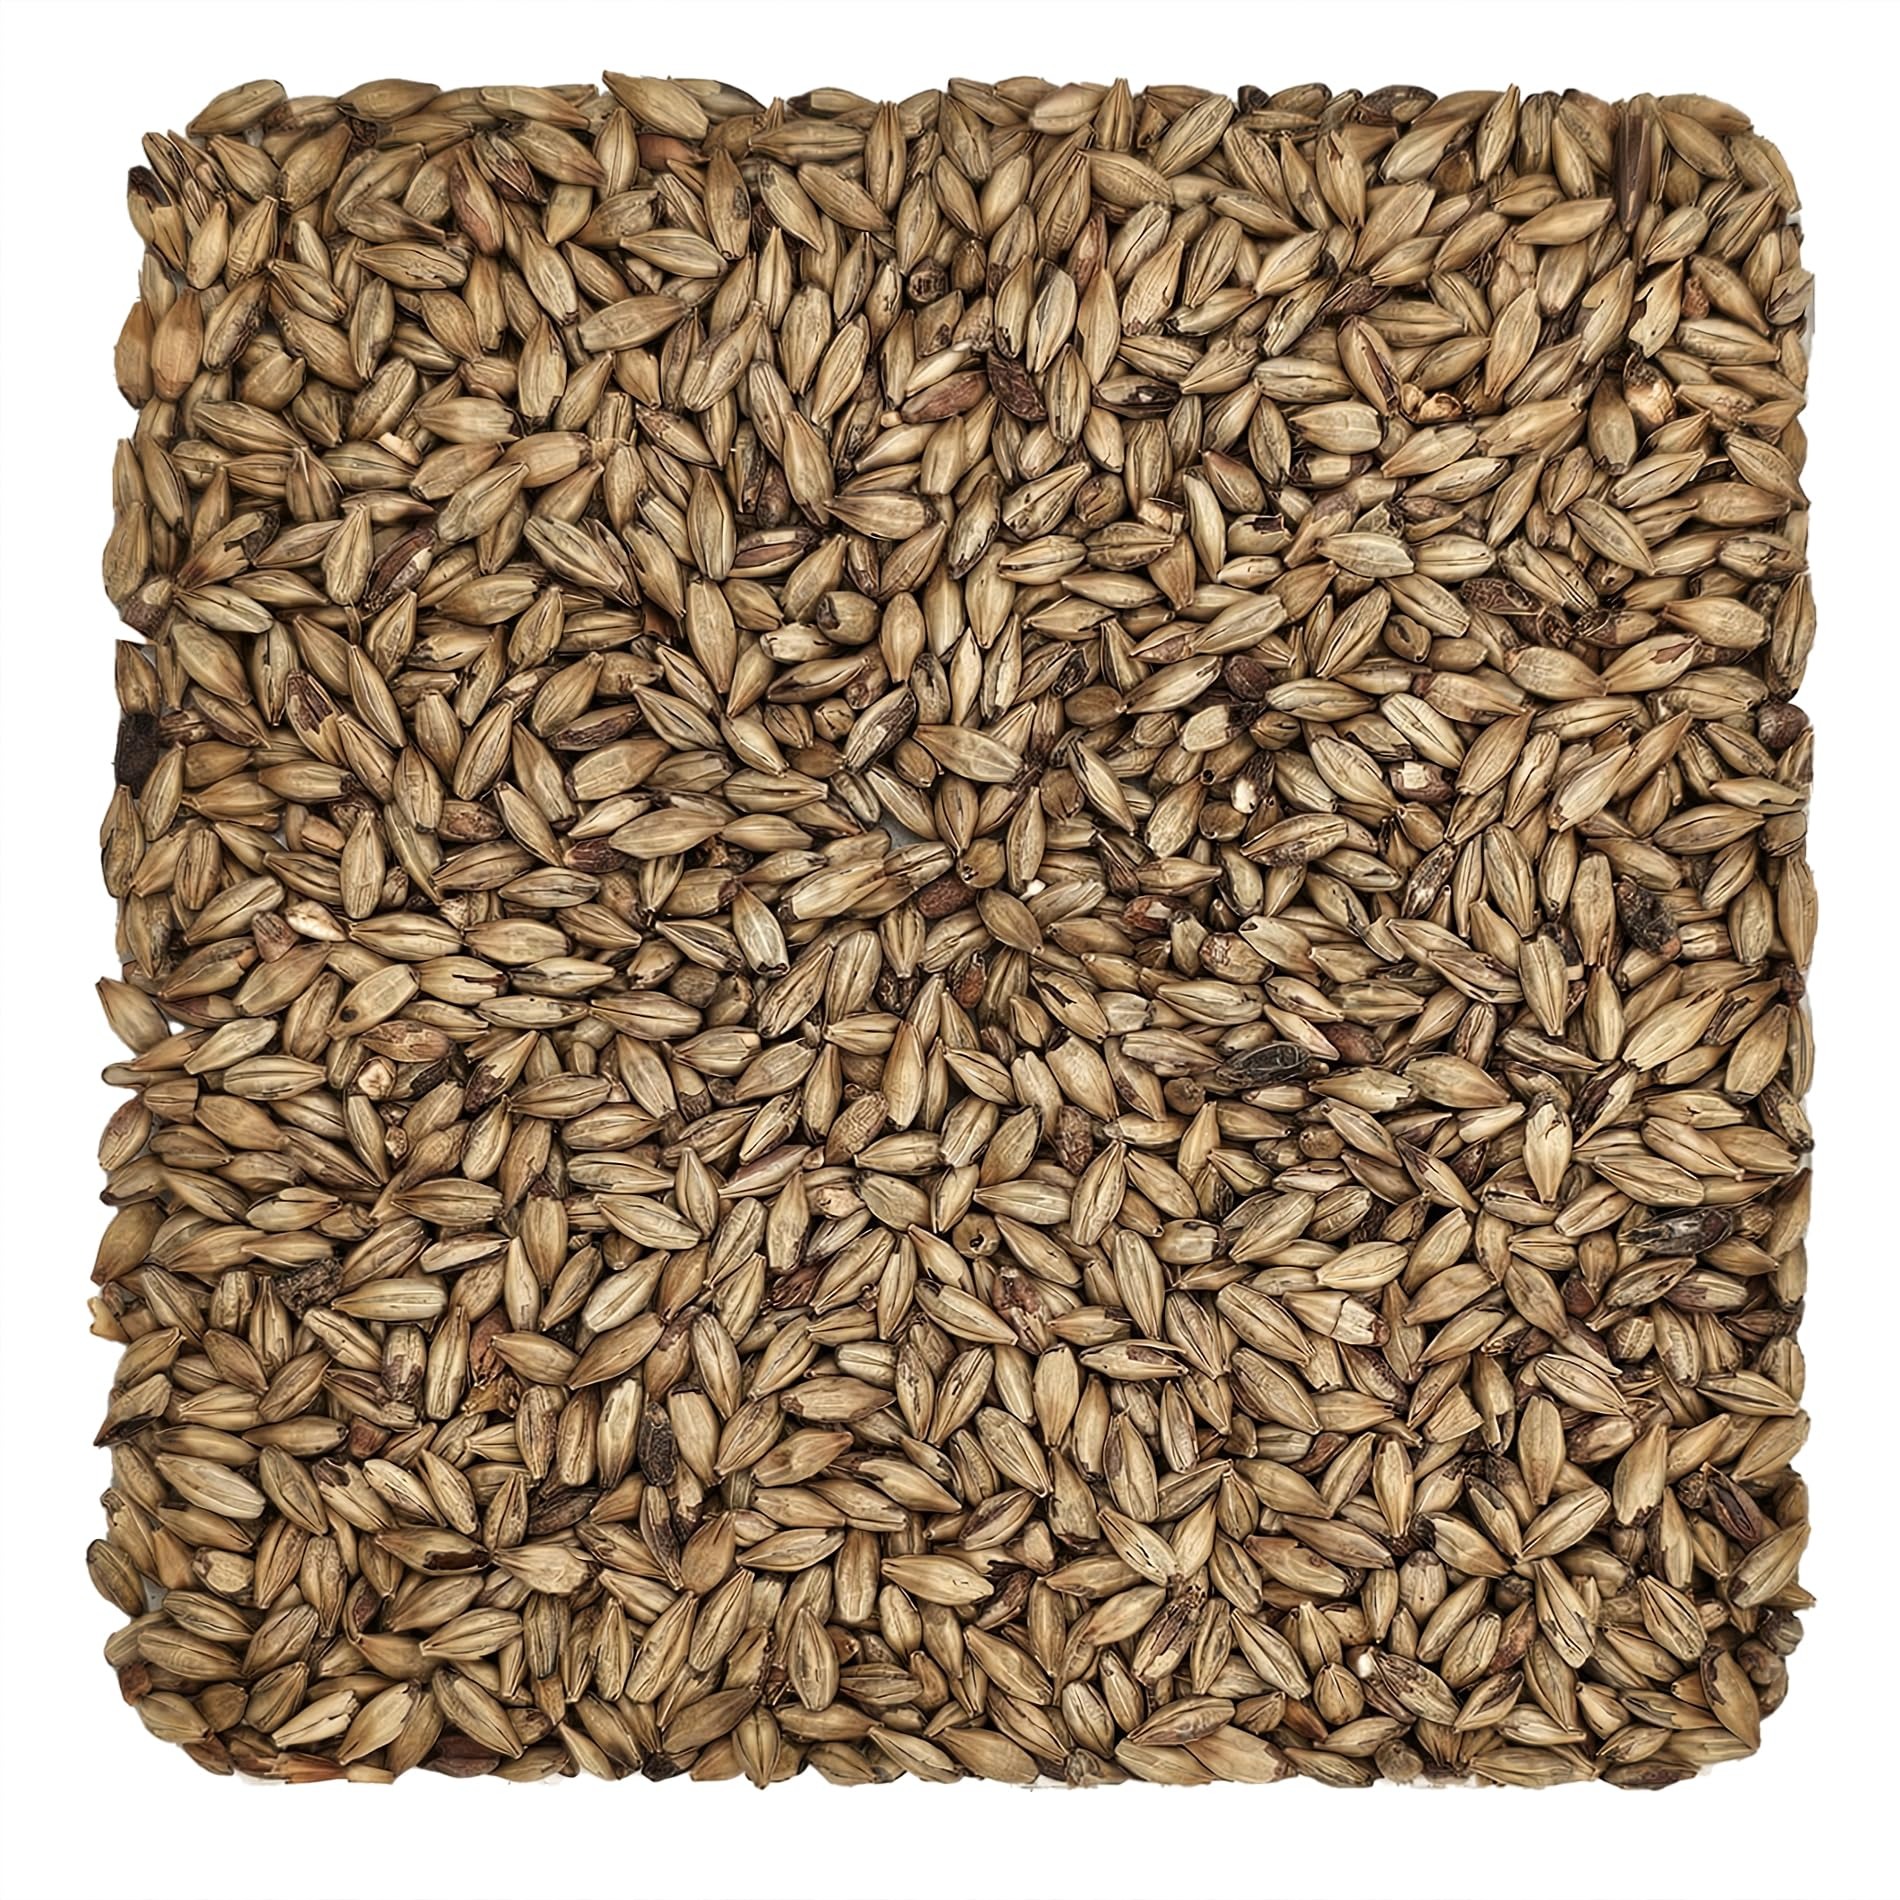
Item Name: Home Brew Ohio Biscuit Grain 5lb
Bullet Point 1: Versatile ingredient: Biscuit Malt is suitable for a wide range of beer styles, including Belgian, English, and American ales.
Bullet Point 2: Distinct flavor profile: With its biscuity taste and aroma, it adds depth to brews without overpowering them.
Bullet Point 3: Moderate usage recommended: Start with smaller amounts to avoid overwhelming the beer's flavor, typically around 10% of the grist by weight.
Bullet Point 4: Enhances malt component: Commonly used in low-gravity bitters, milds, and brown ales to increase maltiness without becoming overly sweet.
Bullet Point 5: Widely used specialty malt: Biscuit Malt is a popular choice among brewers worldwide and is featured in many British, Belgian, and American ale recipes.
Product Description: Biscuit Malt, a versatile ingredient for brewing flavorful beer right in your own home! This malt is roasted to a light degree, giving it a unique flavor profile that's perfect for a variety of beer styles. With a roasting temperature around 350°F, Biscuit Malt falls between high-kilned malts like Munich malt and roasted malts like pale chocolate. Its characteristics make it ideal for Belgian ales, as well as English and American ales. While it may be too strong for most lagers, Biscuit Malt finds a home in light or dark ales of almost any kind. True to its name, Biscuit Malt brings a biscuity flavor to your brews, often described as reminiscent of saltine crackers. It adds depth and character without adding too much color, making it a popular choice among brewers. When using Biscuit Malt, it's important to exercise caution and moderation. While it's not as strongly flavored as some specialty malts, too much can overpower your brew. Typically, one pound (or around 10% of the grist by weight) is the maximum for a five-gallon batch. Start with smaller amounts to get a feel for its impact on your beer. Consider the beer style and existing malt character when incorporating Biscuit Malt into your recipe. It's commonly used in low-gravity bitters, milds, and brown ales to enhance the malt component without creating an overly malty taste. With its sweet malt flavor, bread aroma, and versatile usage, Biscuit Malt is a staple in brewing. It allows the flavors of other specialty malts to shine through while imparting its own unique biscuit hints. Whether you're brewing a Red Ale, Amber Ale, Bock, Lager, or Pale Ale, Biscuit Malt is sure to add depth and complexity to your homemade brews. Experiment responsibly and enjoy the delicious results!
Value: 1.0
Unit: Count

Price: 19.99